Chestnut-winged cuckoo

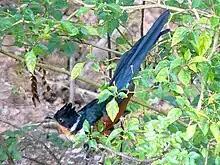
In Kerala, India

The species was first given its binomial name by Linnaeus in 1766. His description of what he called "Cuculus coromandus" was based on the notes of Brisson who described the bird as "Le coucou hupрé de Coromandel" which was collected on the Coromandel coast of India (probably near Pondicherry which was a French colony). Buffon noticed the close relation to the Jacobin cuckoo and called it "le Jacobin huppé de